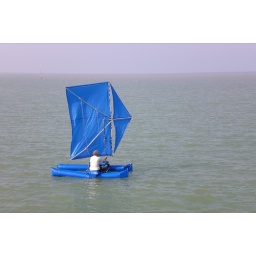
Man in hand built boat with blue tarpaulin.